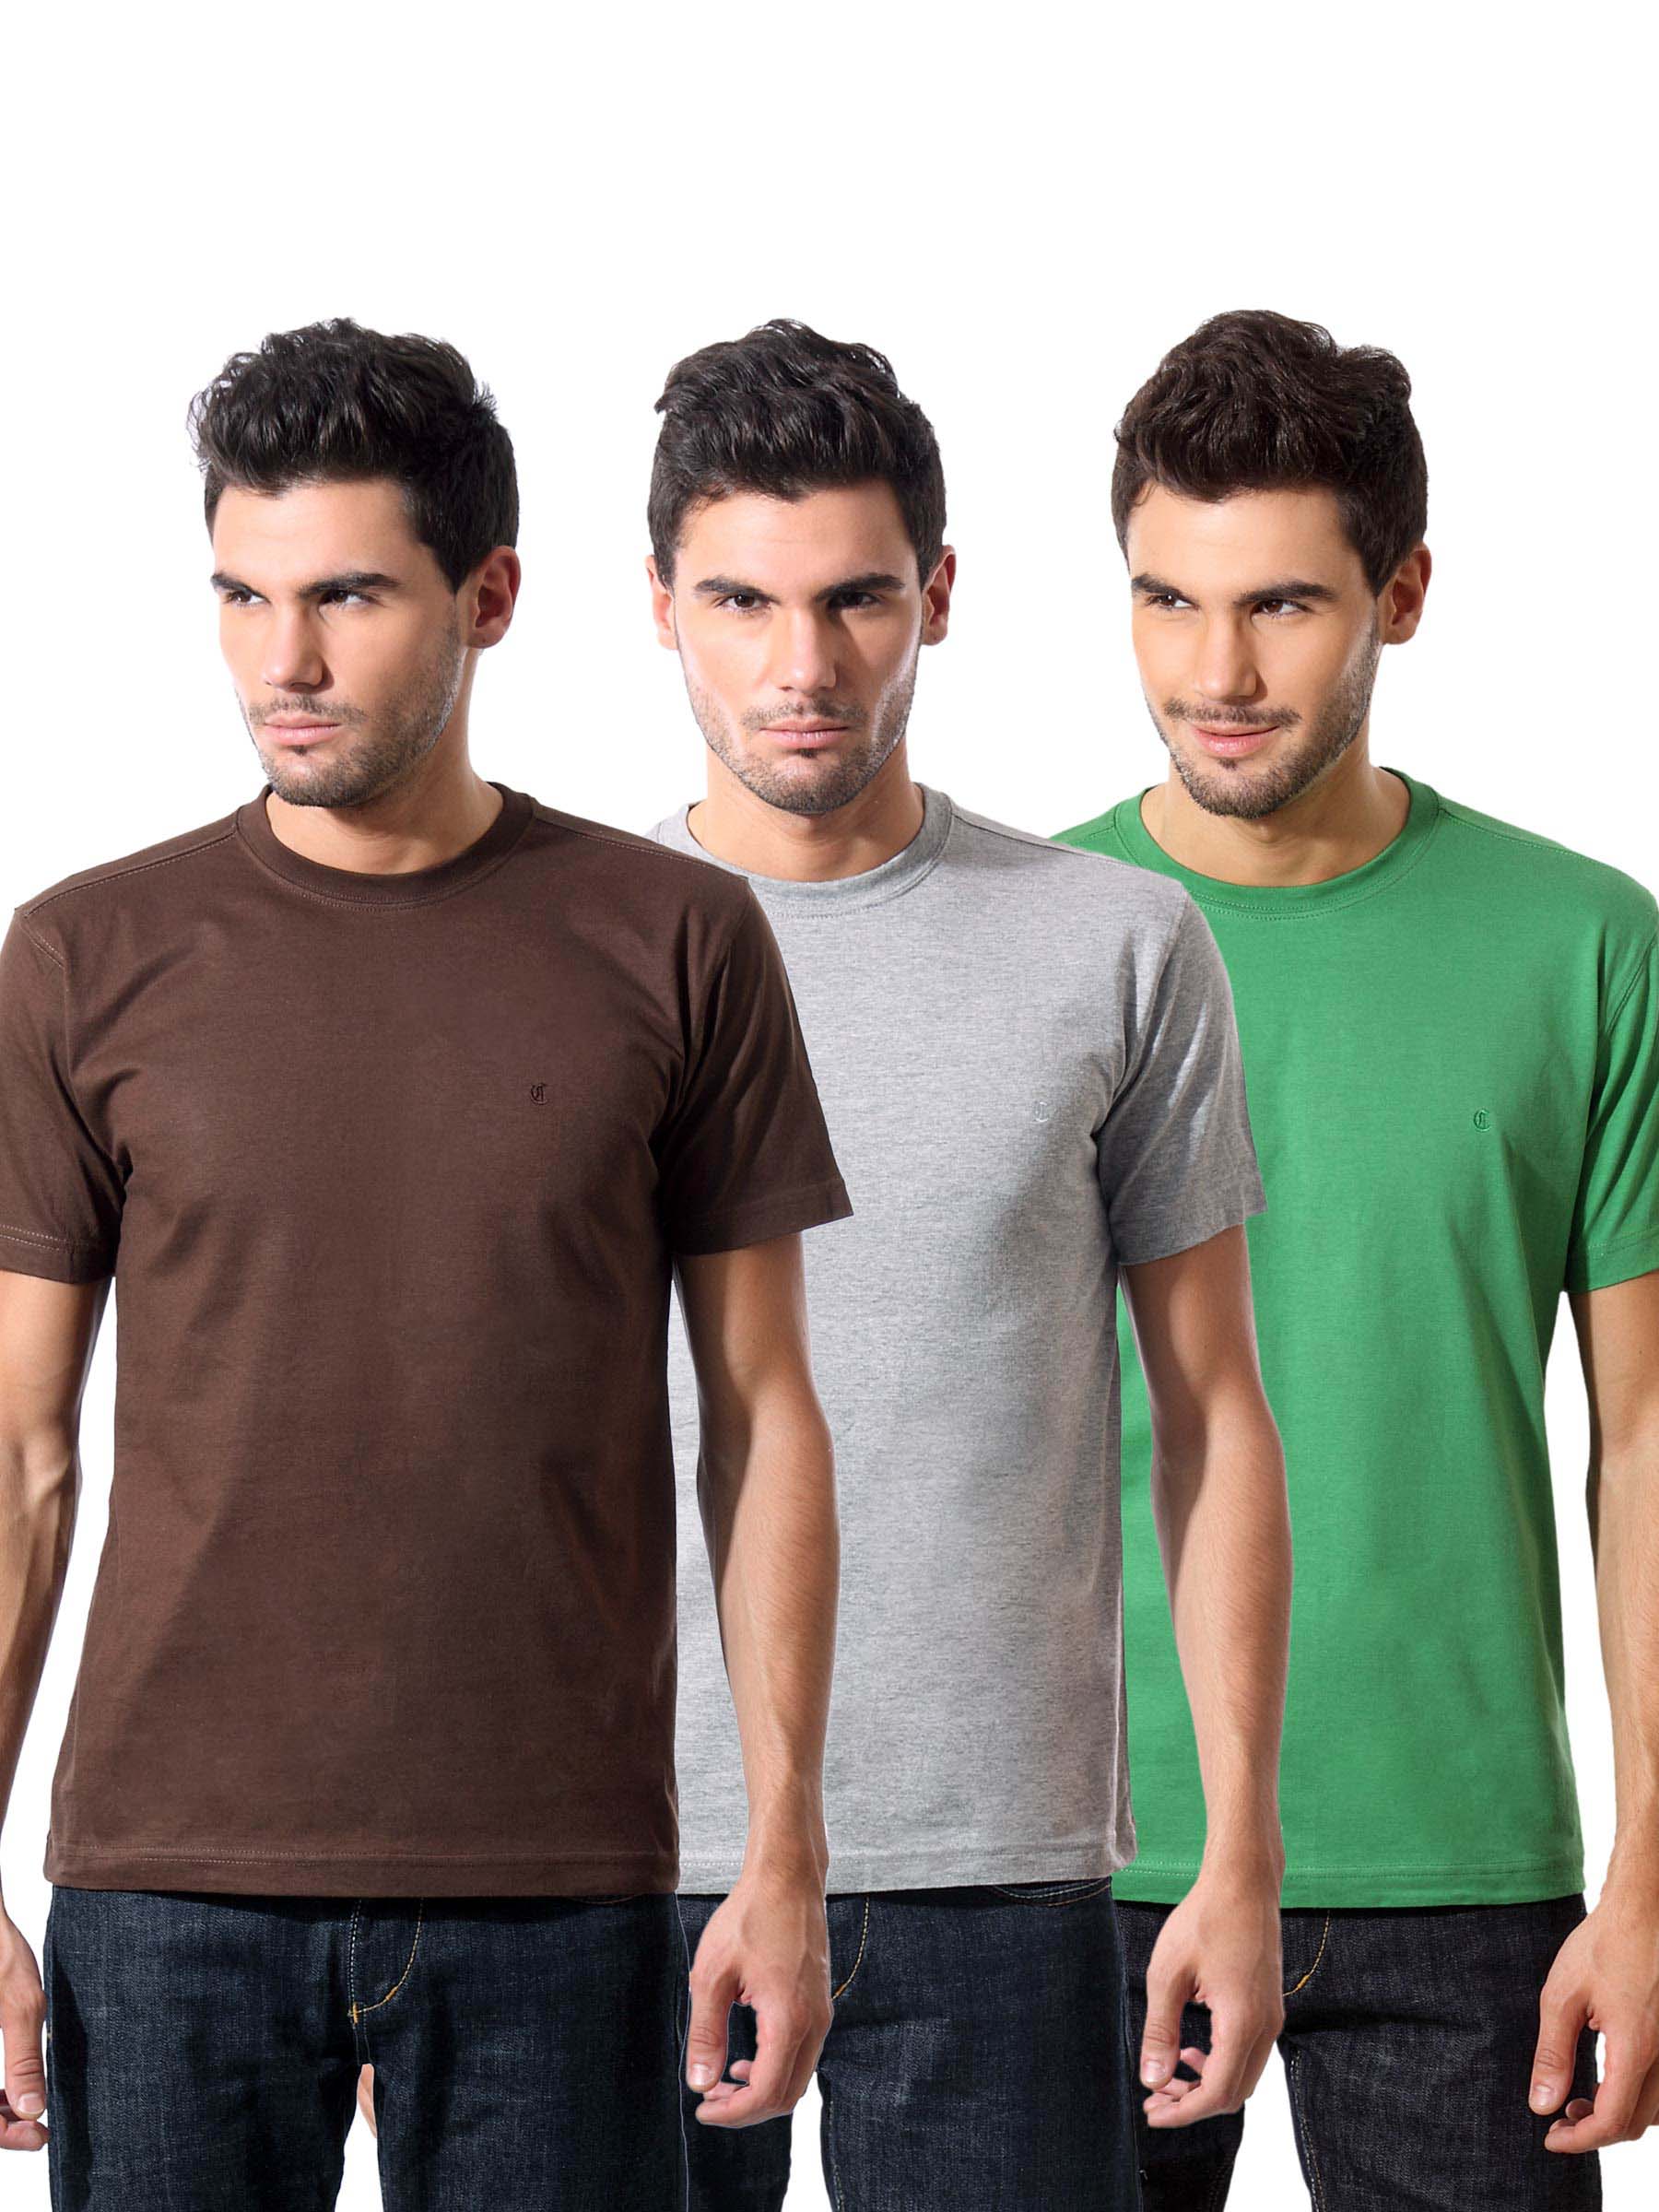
Campbell Men Pack of 3 T-shirt
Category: Apparel / Topwear / Tshirts
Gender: Men
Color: Grey
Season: Summer 2016
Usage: Casual